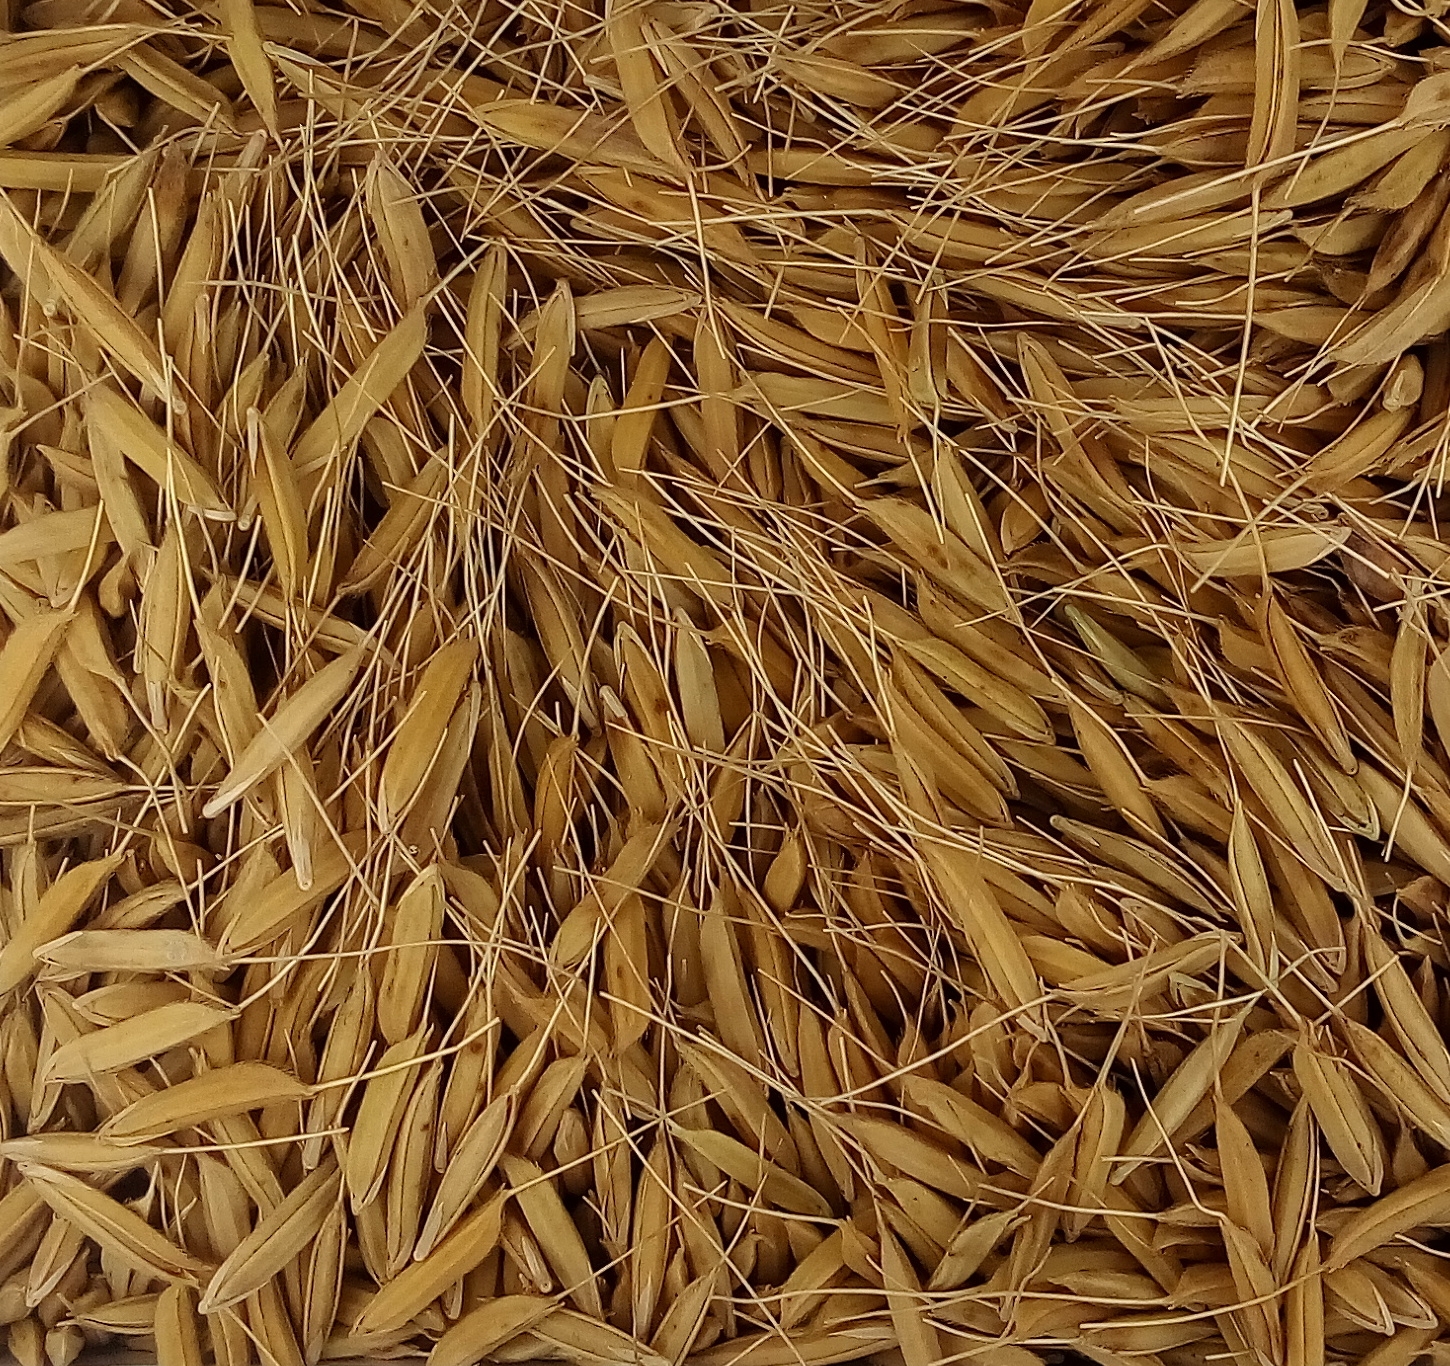
Rice seed variety: PB_6